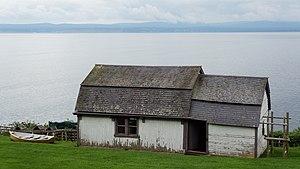
Cet article recense les lieux patrimoniaux de la Gaspésie–Îles-de-la-Madeleine inscrit au répertoire canadien des lieux patrimoniaux, qu'ils soient de niveau provincial, fédéral ou municipal.